Roger Iddison

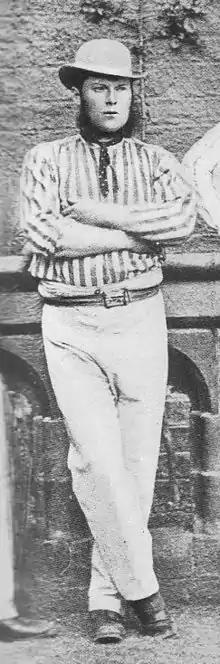
Roger Iddison

Roger Iddison (15 September 1834 – 19 March 1890) was an English cricketer, and the original captain of Yorkshire County Cricket Club. He made seventy two first-class appearances for Yorkshire between 1855 and 1876, scoring 1,916 runs at an average of 20.60, and taking 102 wickets at 15.09.